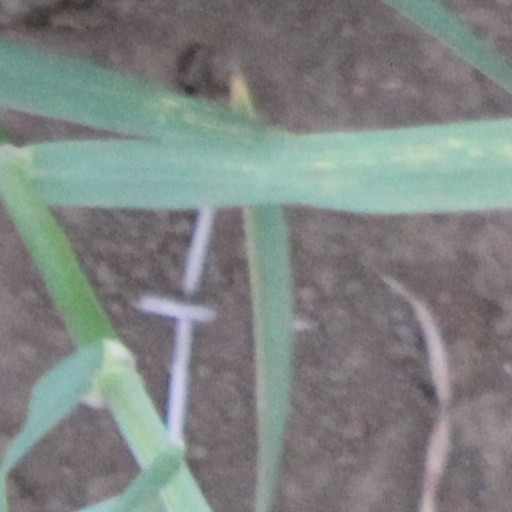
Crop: wheat